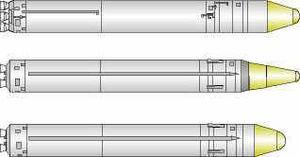
L’UR-100N appelé également RS-18 ou SS-19 Stiletto dans la désignation OTAN est un missile balistique intercontinental de troisième génération développé par l'Union soviétique. Conçu par l'OKB-52 de Tchelomeï, le missile est sélectionné en 1969 avec le MR-UR-100 et le UR-100 U/K pour remplacer les UR-100, développés également par l'OKB-52 et arrivés en fin de vie. Bien que reprenant les grandes lignes de l'architecture de l'UR-100, il s'agit d'un missile deux fois plus massif capable de lancer une charge utile 3 fois plus importante que son prédécesseur avec une portée identique. Il est lancé depuis un silo dont il s'extrait par mise à feu des moteurs de son premier étage. Il comprend deux étages propulsés par des moteurs-fusées brûlant des ergols liquides stockables. Trois versions ont été développées : la première avait 6 têtes nucléaires de 550 kT, la seconde une seule tête nucléaire de 2,5 à 5 MT.